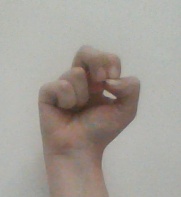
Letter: gaaf